Hospital Fernández

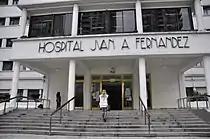
Fernández Hospital

The Fernández Hospital (Hospital General de Agudos Dr. Juan A. Fernández) is a public hospital in the Palermo section of Buenos Aires, Argentina.